Mega Ligtas COVID Centers

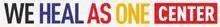
We Heal as One Center logo.

The ASEAN Convention Center at the Clark Freeport Zone in Pampanga was converted to a quarantine facility with a capacity of 150 beds.